Mingachevir Church Complex

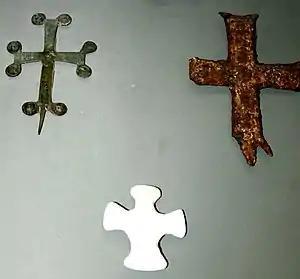
Crosses from Mingachevir Church Complex

The second temple has all the features of a Christian church. The rectangular hall (12.40 x 5.40 m) is completed with the semi-circular altar apse attached to it after the temple construction. 4 round bottom pillars were found inside the hall. Archaeologists believe that these stones belong to the four pillars that keep the temple roof. Both the columns and the temple cover were made of wood. In this case, three planes are separated into the temple plan. As in the basilica, the middle part was built taller than the external ones. The ruins of a tiny building adjacent to it were discovered in the north-eastern part of the temple that this building could be considered as the primary variant of the narthex, which later became one of the integral elements of the Christian temples. This temple also draws attention to the decorative stones which confirm the architectural and artistic character of the building. The stone reliefs of this temple are very close to the ornament of polytheistic temples.